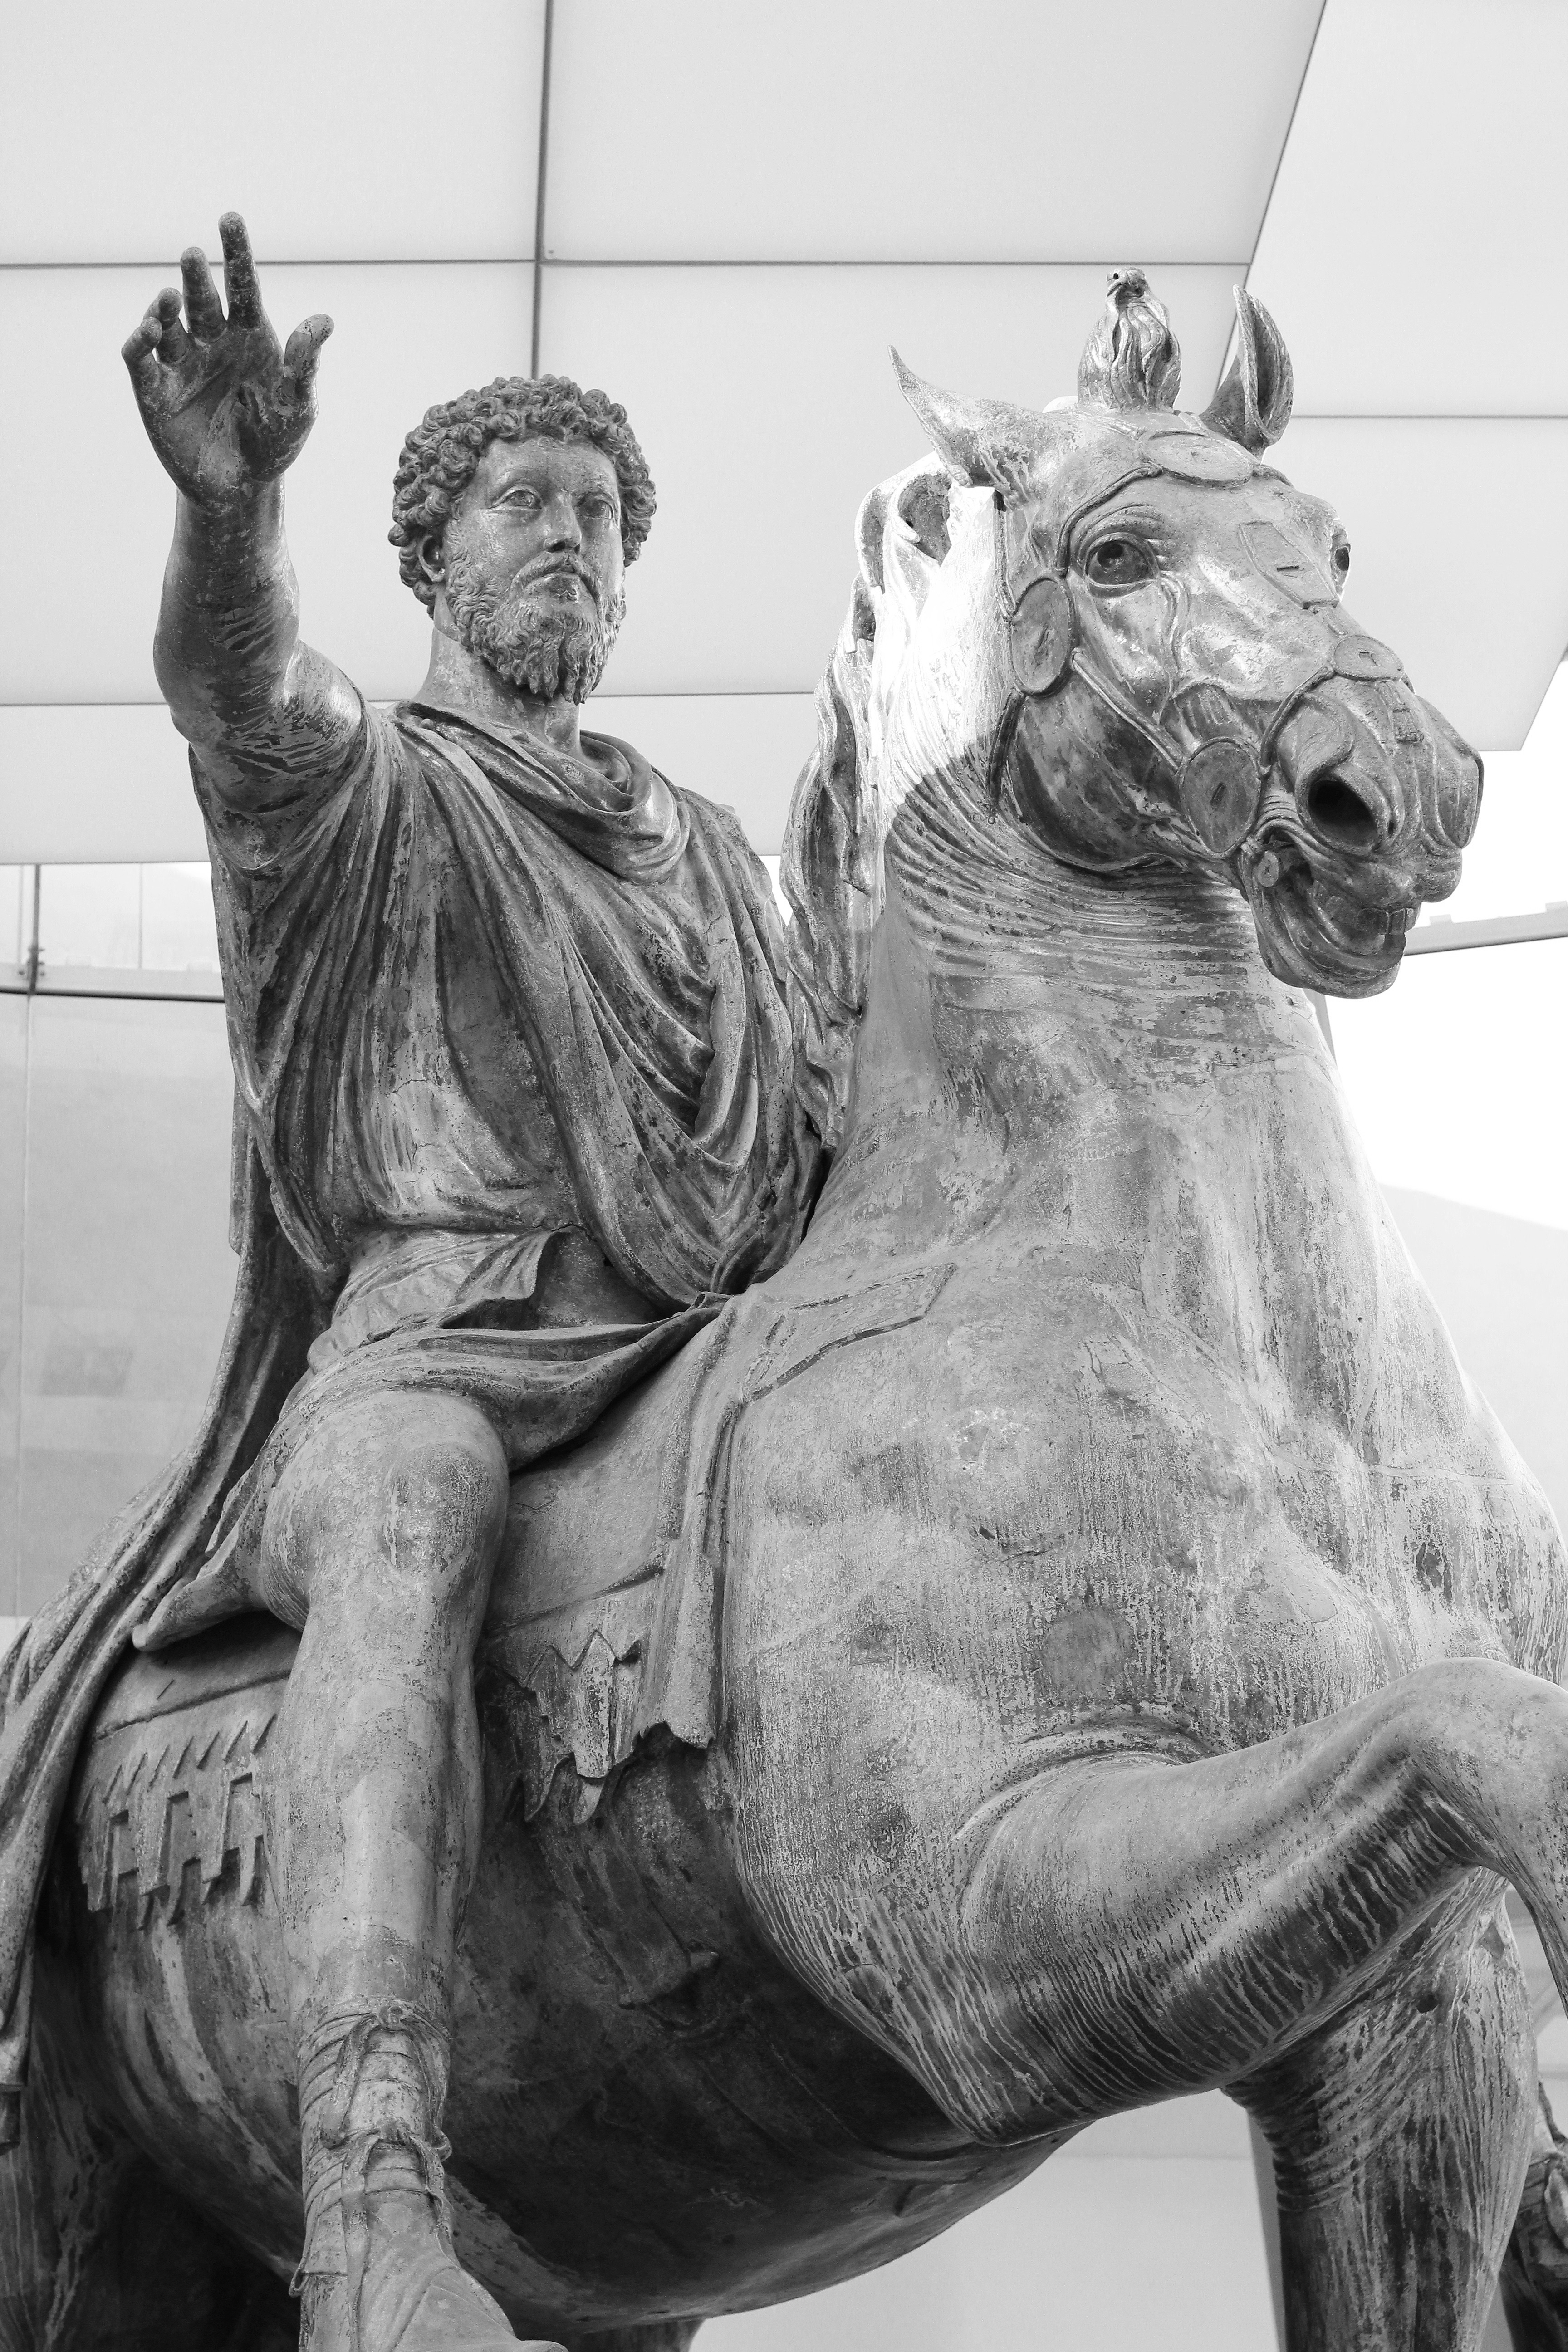
black and white, monument, statue, monochrome, sculpture, art, sketch, drawing, illustration, monochrome photography, figure drawing